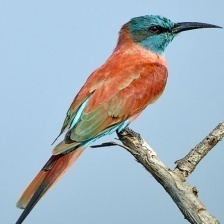
Species: CARMINE BEE-EATER
Scientific name: MEROPS NUBICOIDES
ImageNet parent category: bee_eater